Private Lives (2001 film)

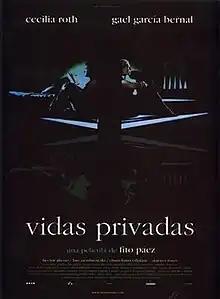
Film poster

Private Lives is a 2001 Argentine-Spanish melodrama film directed by Fito Páez (in his directorial debut feature) from a screenplay he co-wrote with Alan Pauls. It stars Cecilia Roth and Gael García Bernal.